Luzira Maximum Security Prison

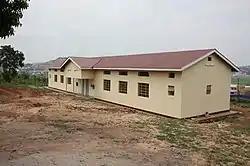
An accommodation block at the prison (2008)

Luzira Maximum Security Prison is a maximum security prison for both men and women in Uganda. Until Kitalya Maximum Security Prison opened in 2020, Luzira was the only maximum security prison in the country and housed Uganda's death-row inmates, as well as political prisoners like peaceful activists delivering a petition to stop funding EACOP to a Ugandan bank.